Giant wētā

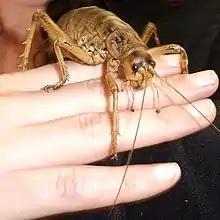
Herbivorous and gentle - an adult female giant wētā from Mana Island New Zealand ("Deinacrida rugosa") is rare and endangered.

Giant wētā are observed to be a largely solitary genus, with little aggregation seen in mature individuals. Most species within the "Deinacrida" genus exhibit scramble competition polygyny, where male wētā travel to find mature females within an area. Males of species such as the alpine Scree Wētā ("Deinacrida connectens)" aim to detect as many females as possible to mate with, increasing their reproductive success. Strong phenotypic selection for movement ability benefits reproductive success of the males, as individuals who can cover greater distances are likely to gain more access to a greater quantity of females.